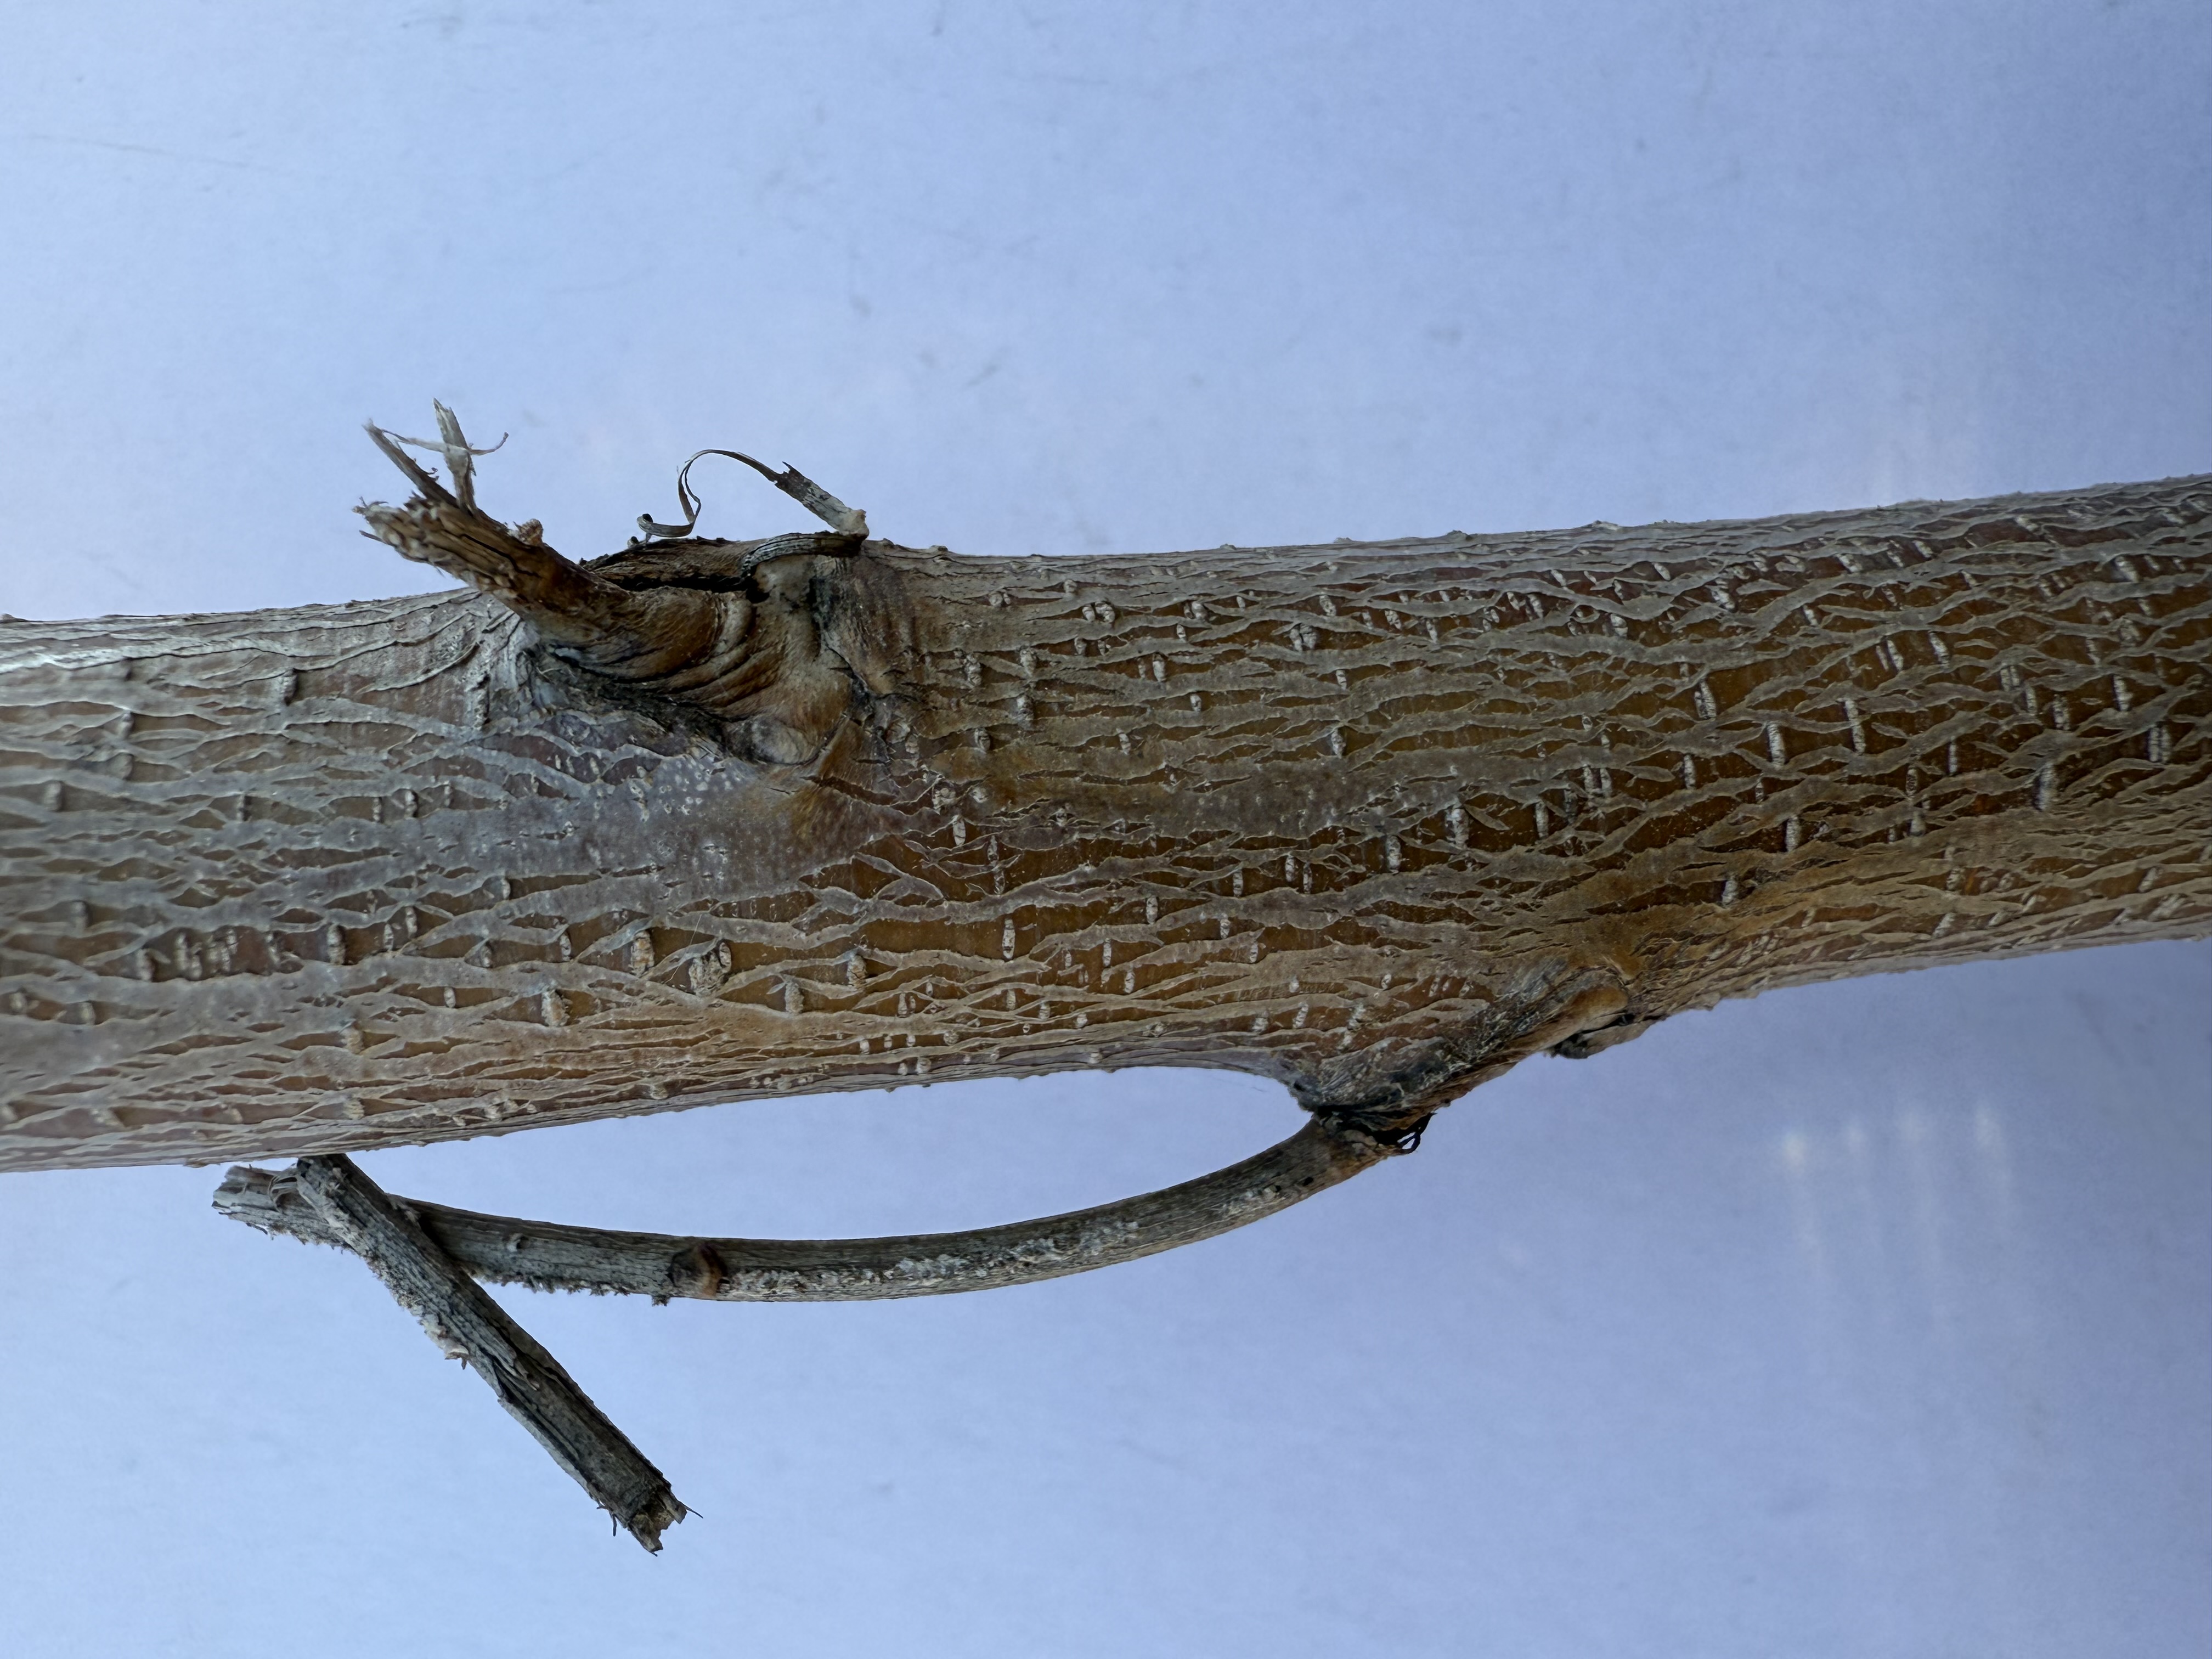
Variety: Yellow Peach